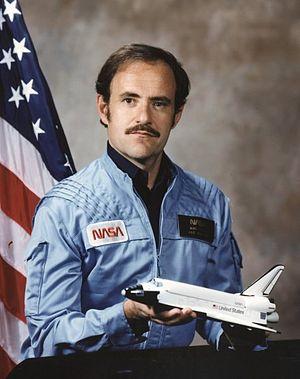
John Michael Lounge, dit Mike Lounge, né le 28 juin 1946 et mort le 1ᵉʳ mars 2011, est un astronaute américain.